The Clairvoyant (1982 film)

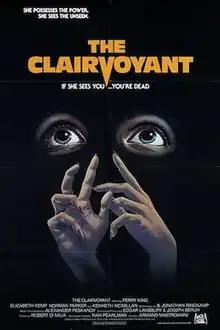

The Clairvoyant is a 1982 American psychological horror film directed by Armand Mastroianni and starring Perry King, Norman Parker, and Elizabeth Kemp. The plot follows a New York City detective and his friend who pursue a mysterious "handcuff killer" with the aid of an artist who sees—and draws—the killer's crimes before they are committed.